Conversion of Paul (Bruegel)

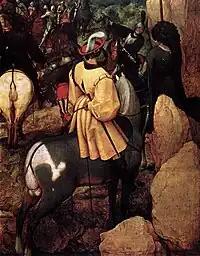
Detail from right composition

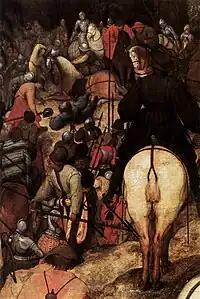
Detail from central composition showing Paul lying on the ground next to his horse

This work was acquired by Archduke Ernest of Austria in 1594, subsequently passing into the imperial collections with Rudolf II, Holy Roman Emperor. Some critics have suggested that the scene depicted by Bruegel refers to contemporaneous events, especially the crossing of the Alps by Don Fernando Álvarez de Toledo y Pimentel, 3rd Duke of Alba in 1567, as he was marching into the Netherlands at the head of an army of 10,000 men to sedate the Dutch revolts.